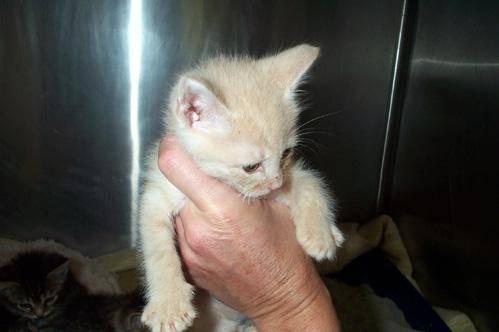
cat